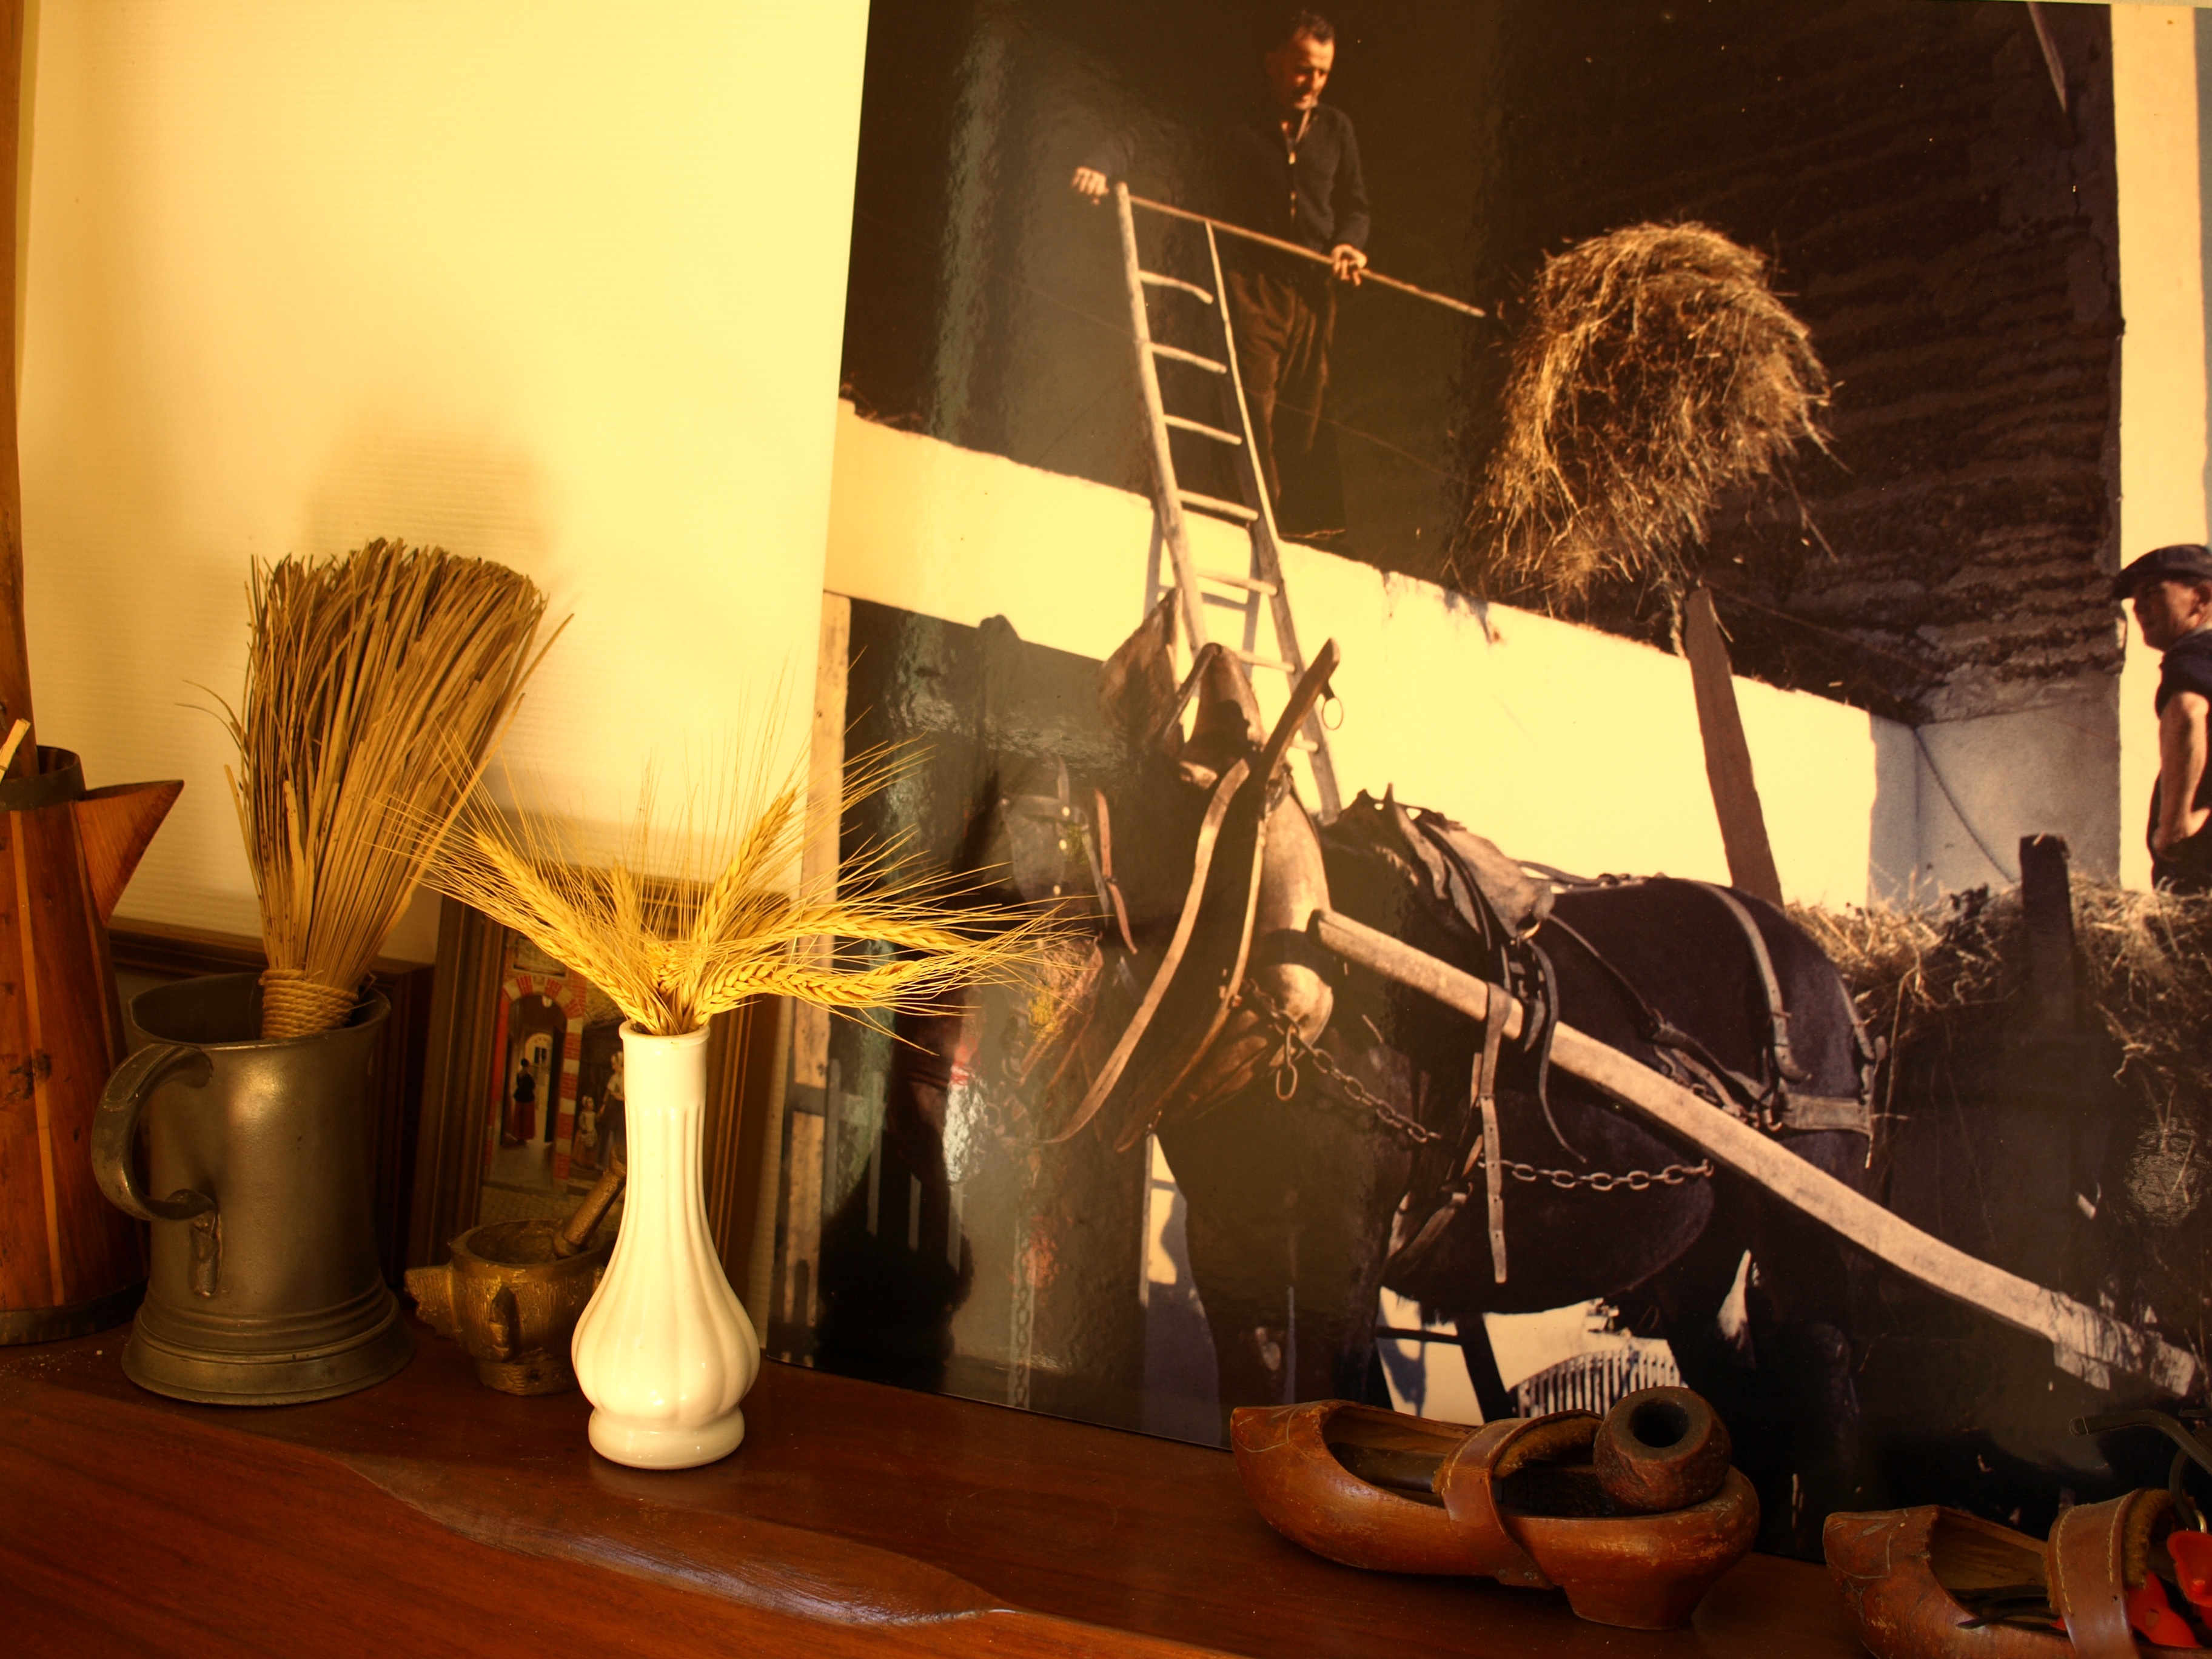
art, stage, tourist attraction